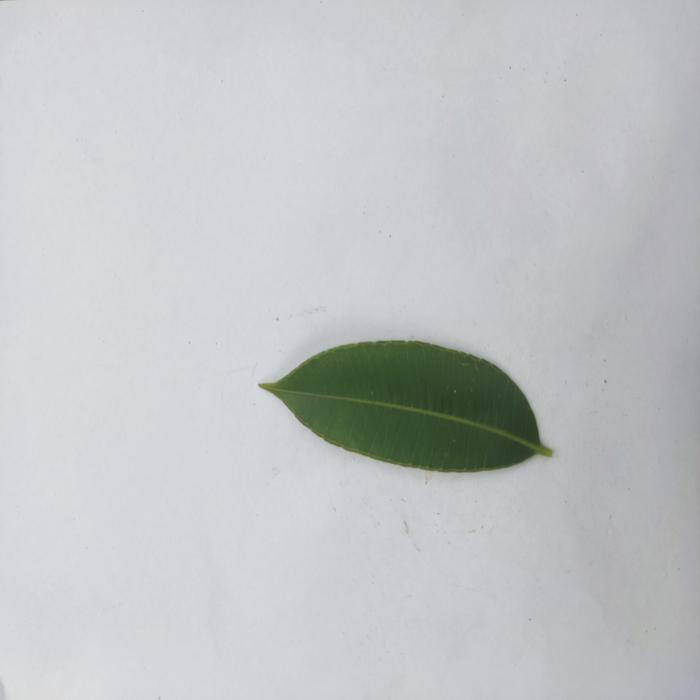
Crop: Hog Plum
Leaf condition: Heathy_Leaf